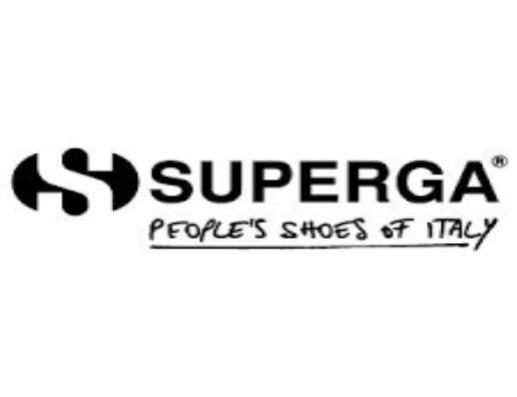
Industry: Clothes